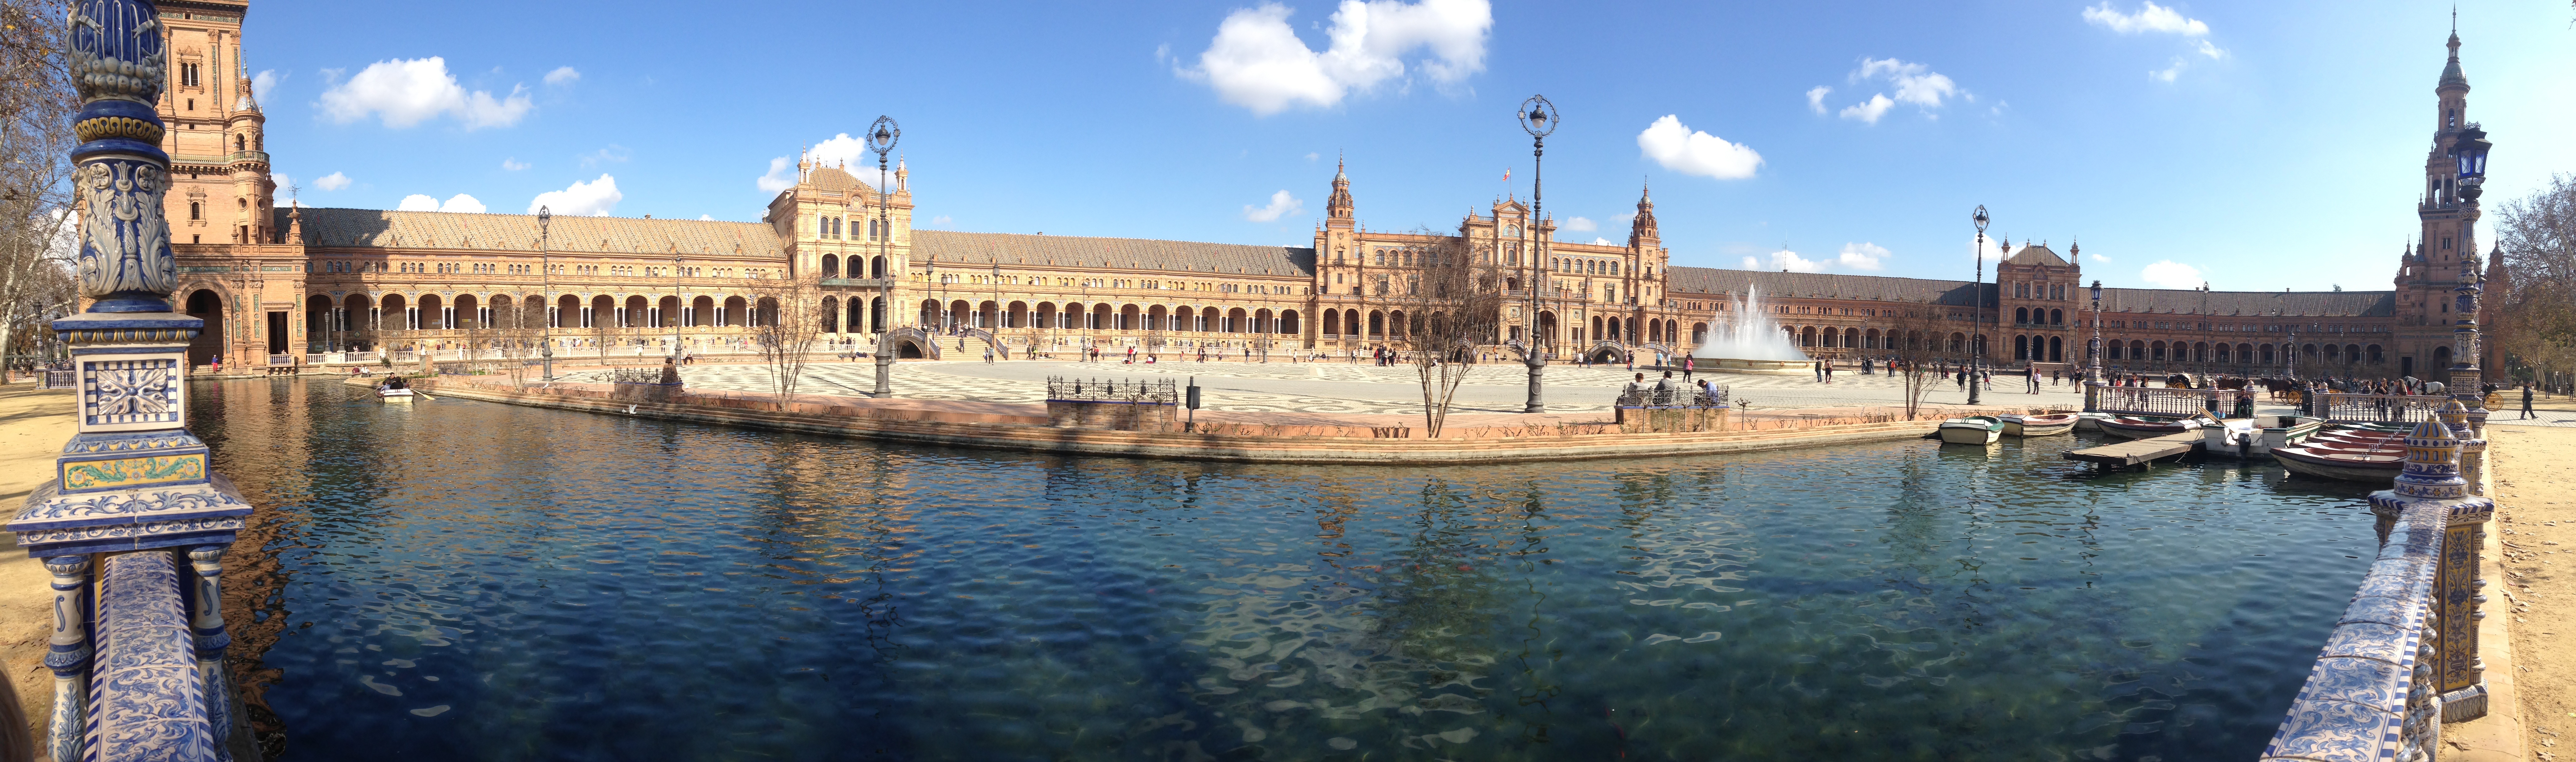
architecture, boat, urban, river, canal, panorama, travel, vehicle, tower, plaza, square, landmark, tourism, waterway, spain, sevilla, seville, culture, famous, tours